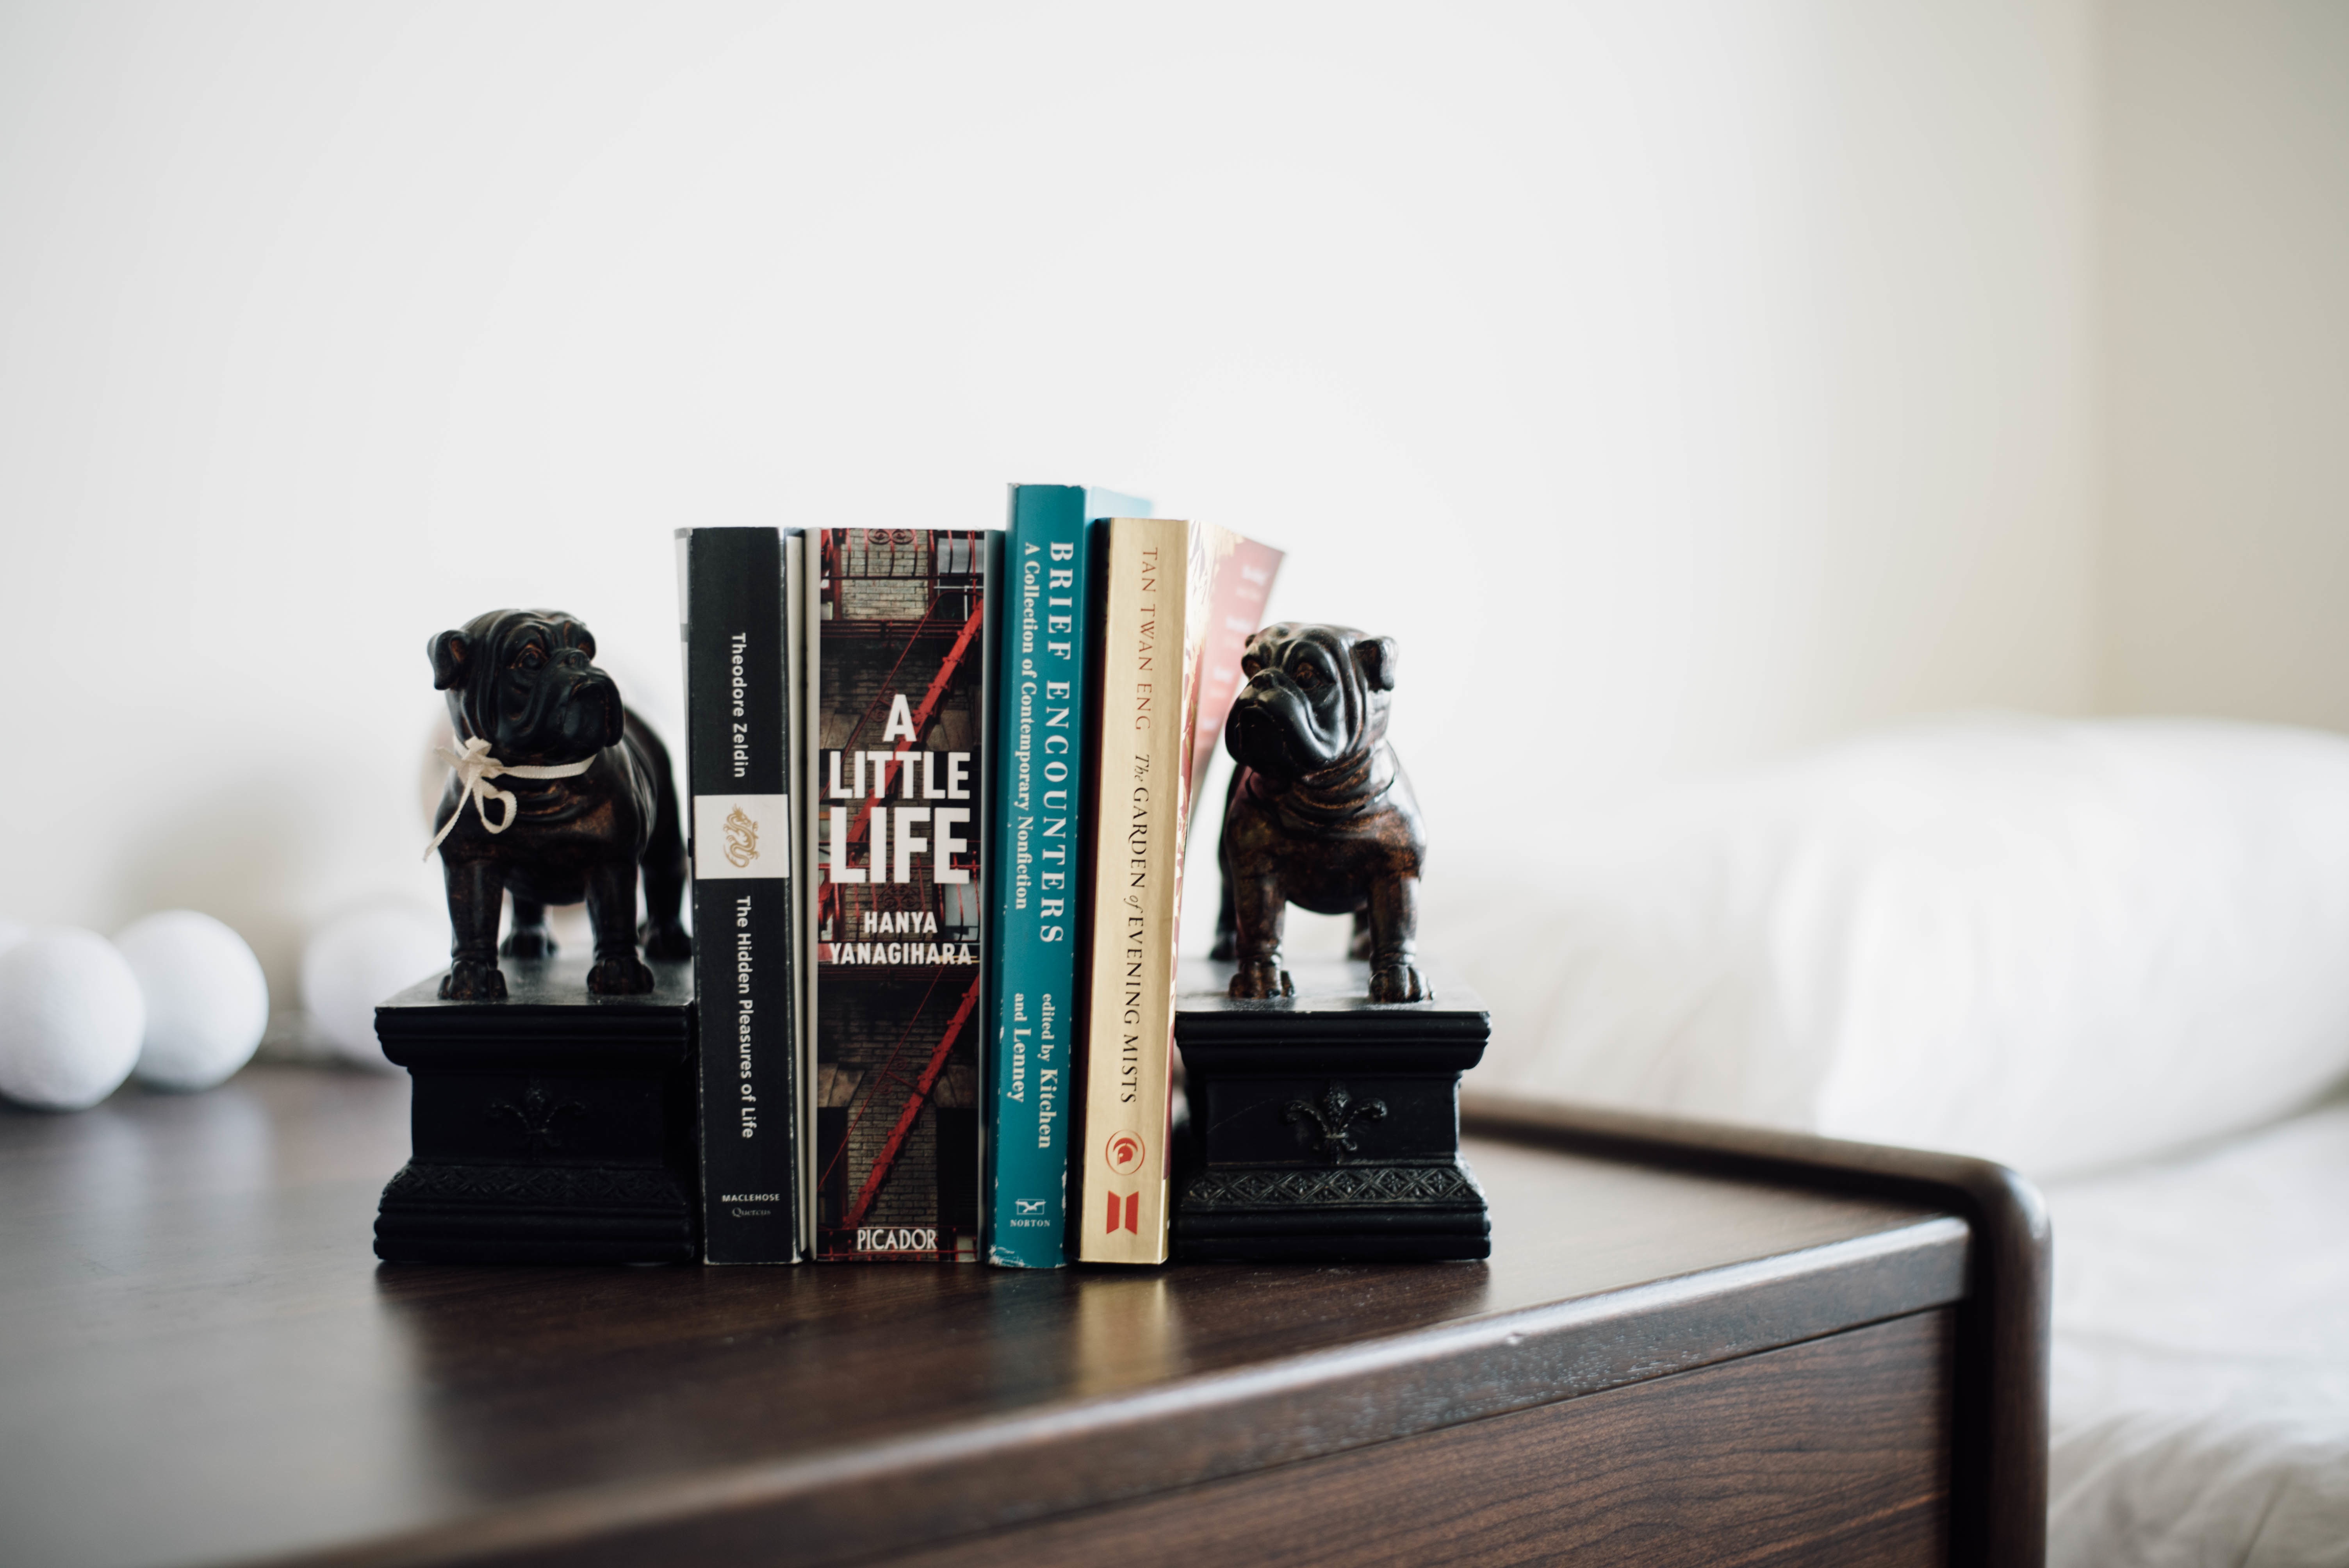
wood, shelf, black, furniture, brand, art, design, photograph, image, tourist attraction, modern art